National Educational Debate Association

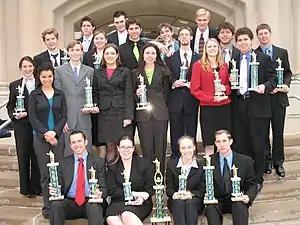
Patrick Henry College's NEDA debate team at the 2006 NEDA National Tournament in Dayton, Ohio.

The National Educational Debate Association (NEDA) is an American collegiate debate association emphasizing audience-centered debate. It was founded by debate educators who believe that the debate tournament is an extension of the communication classroom and that even competitive debates should provide students with skills of research, argument selection, and presentation style that will benefit them as public advocates. NEDA schedules eight invitational tournaments a year, primarily in the mid-west. The association debates two resolutions per year. The fall resolution is one of value, and the spring resolution is one of policy.